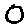
Label: 0